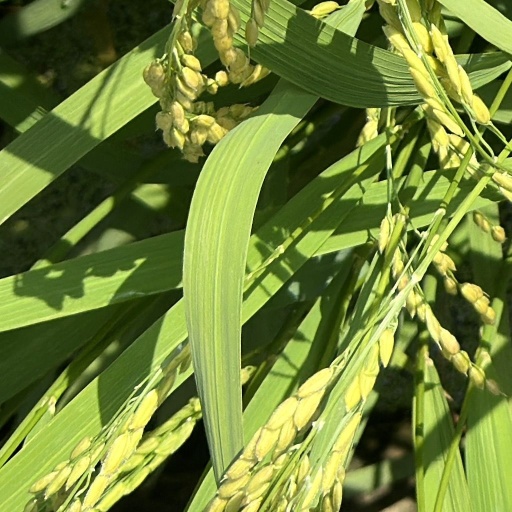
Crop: rice